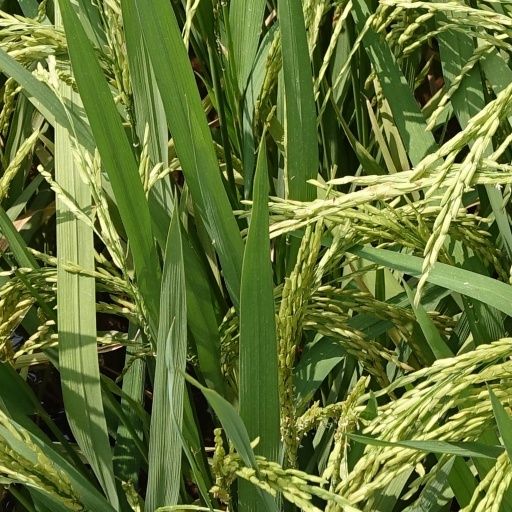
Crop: rice